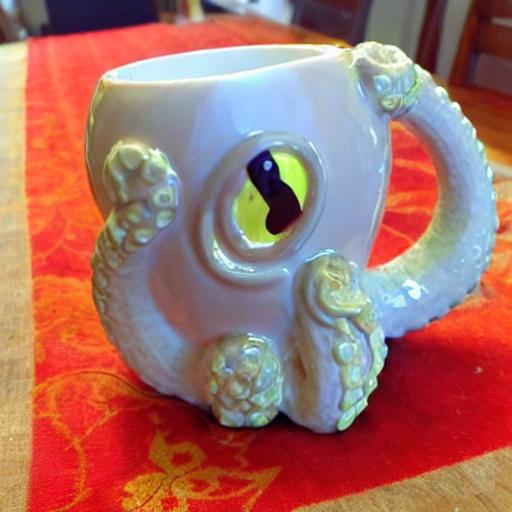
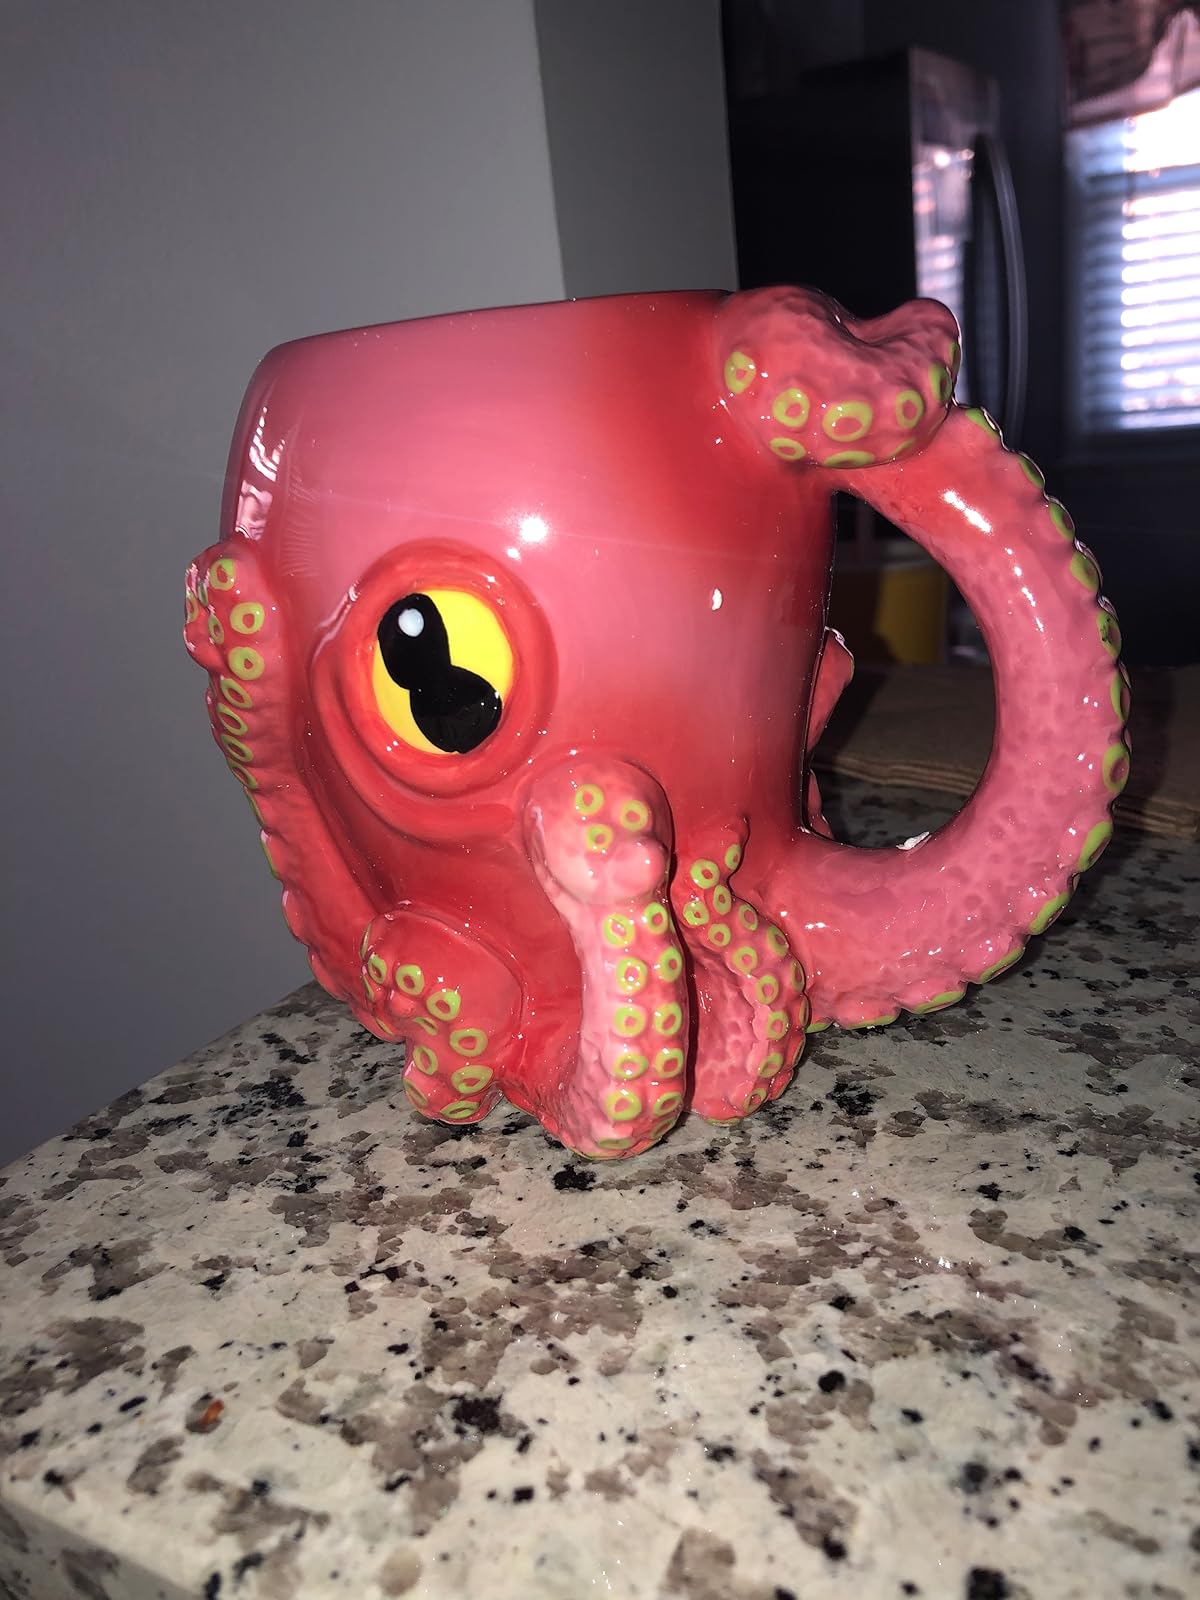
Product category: items_mug
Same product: no